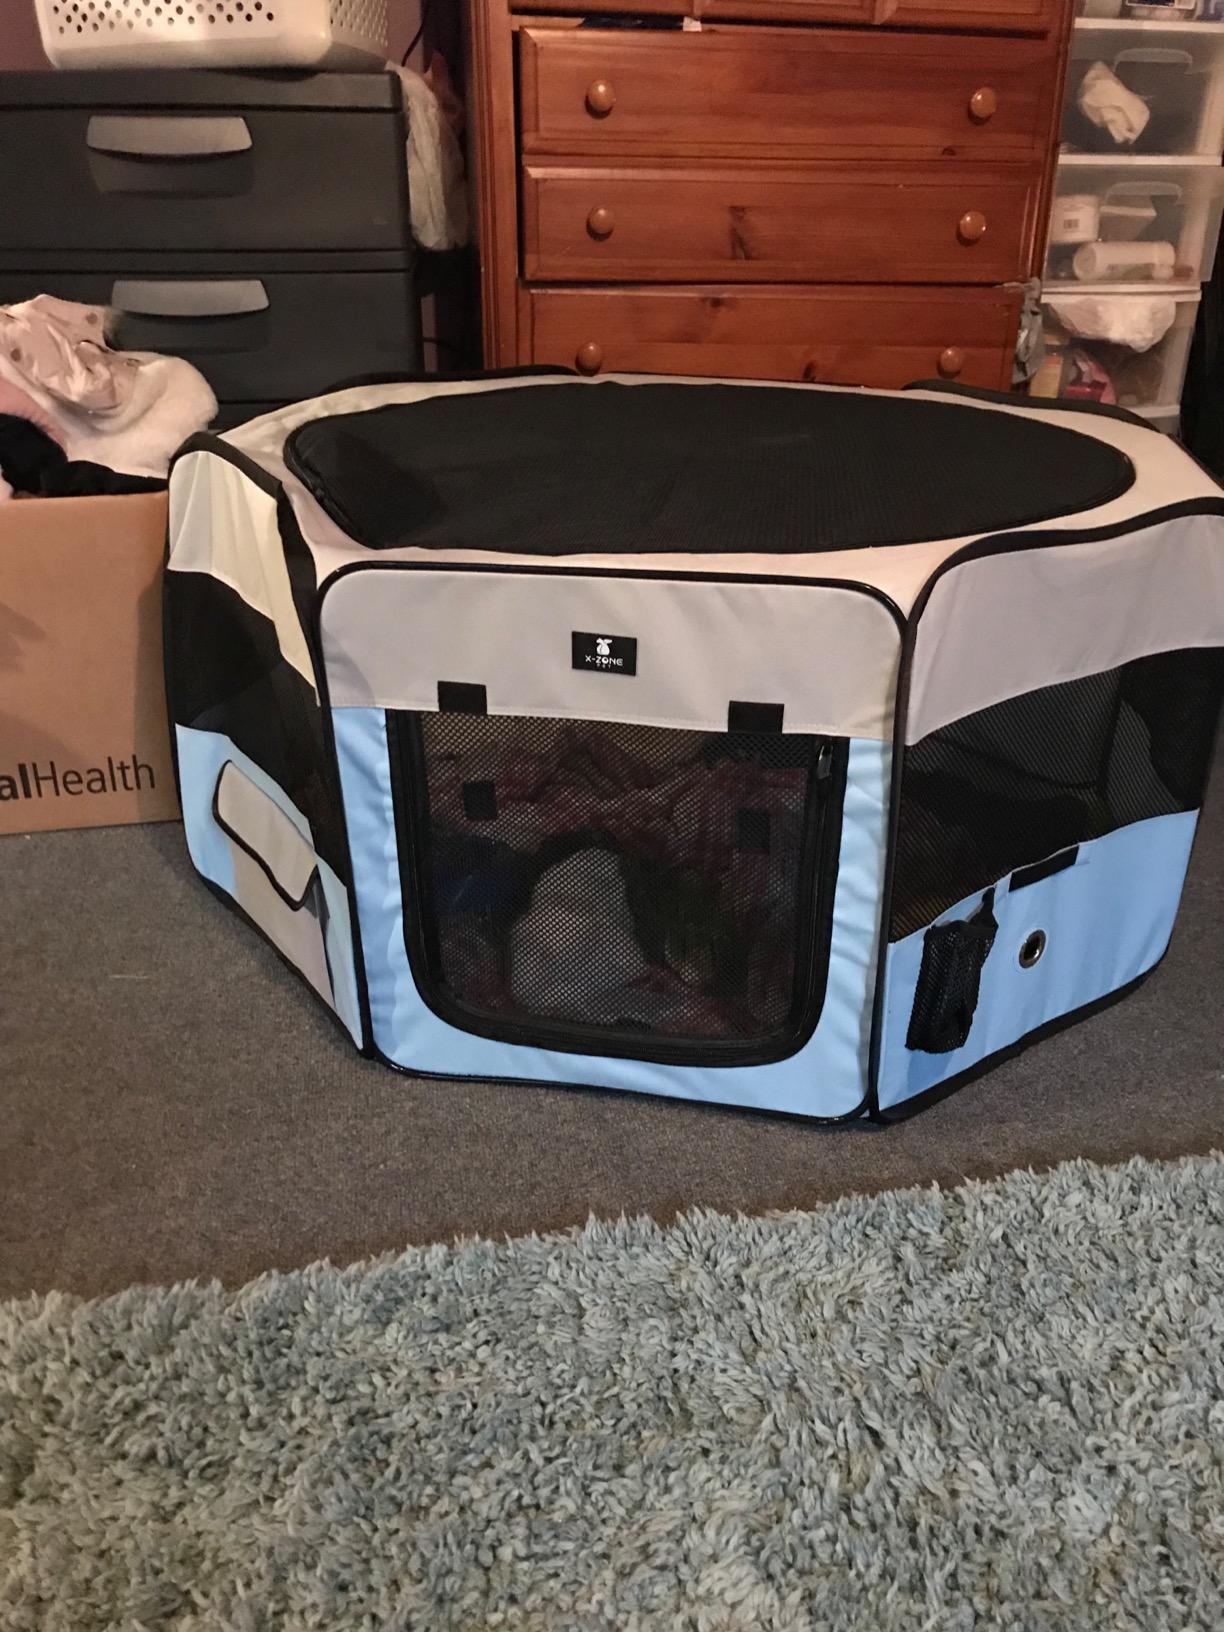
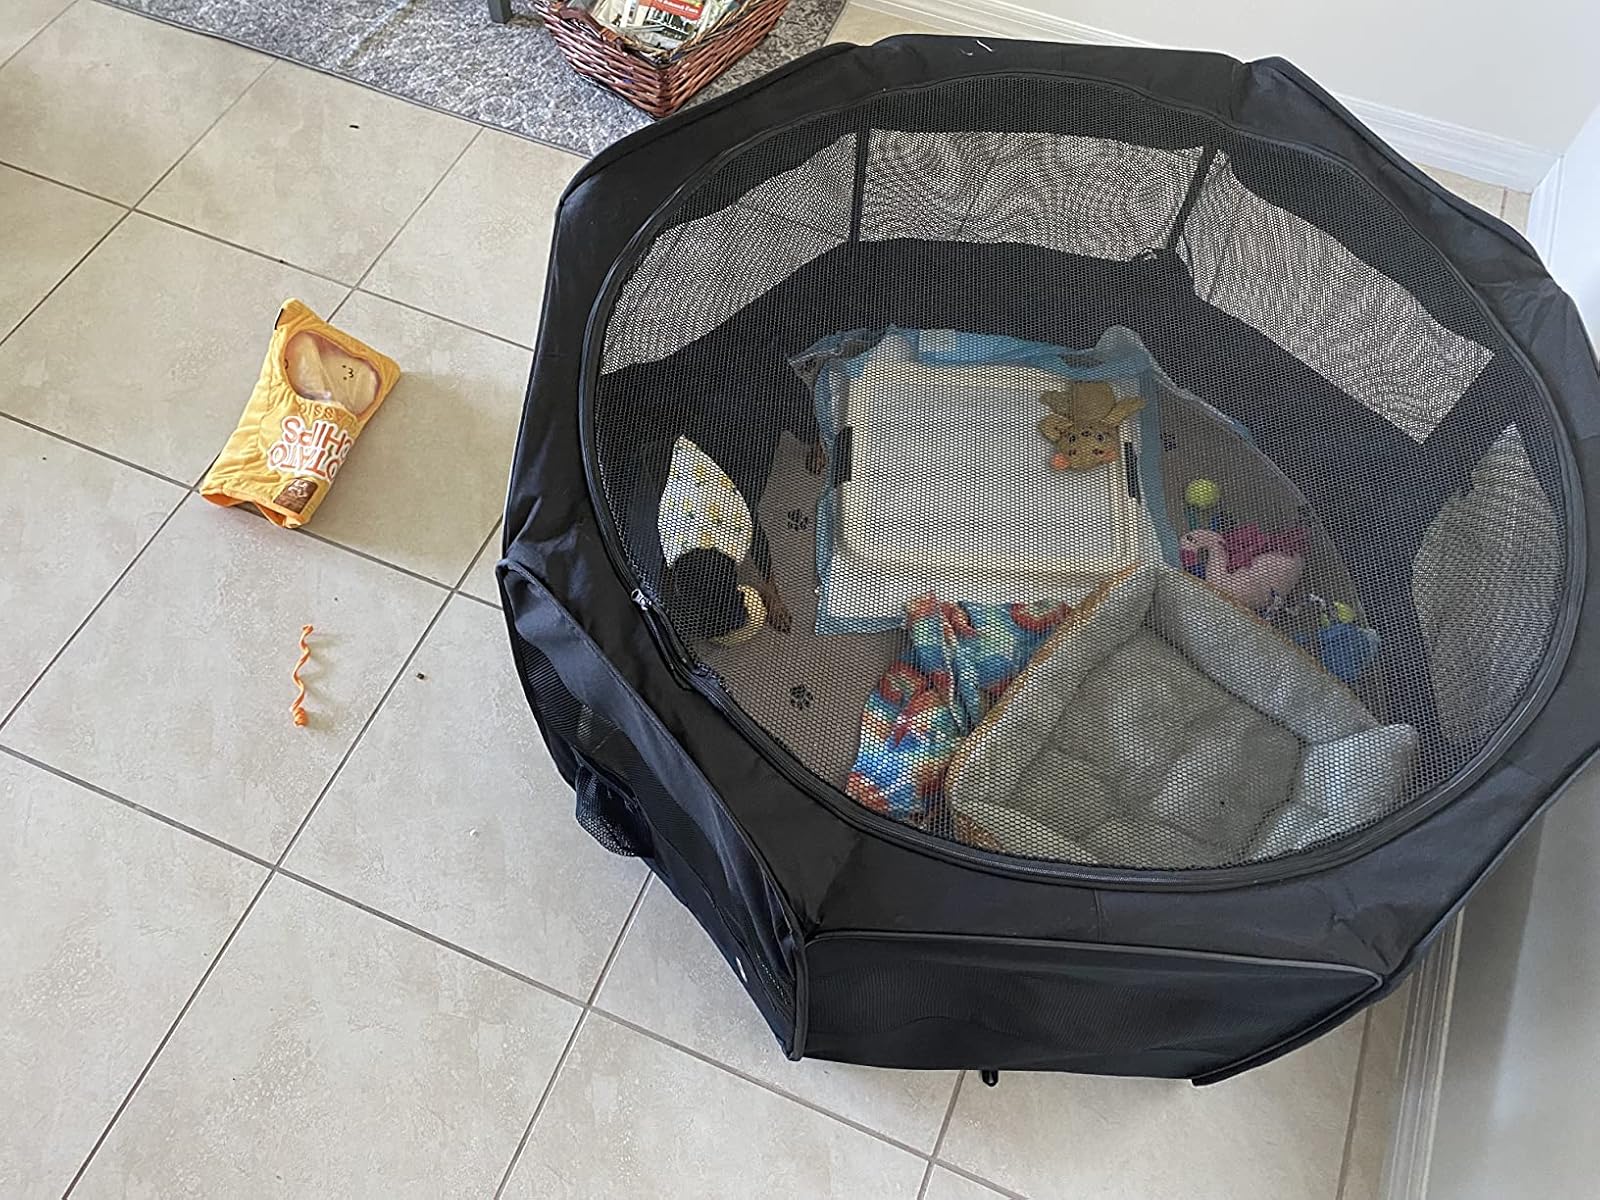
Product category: items_kennel
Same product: no